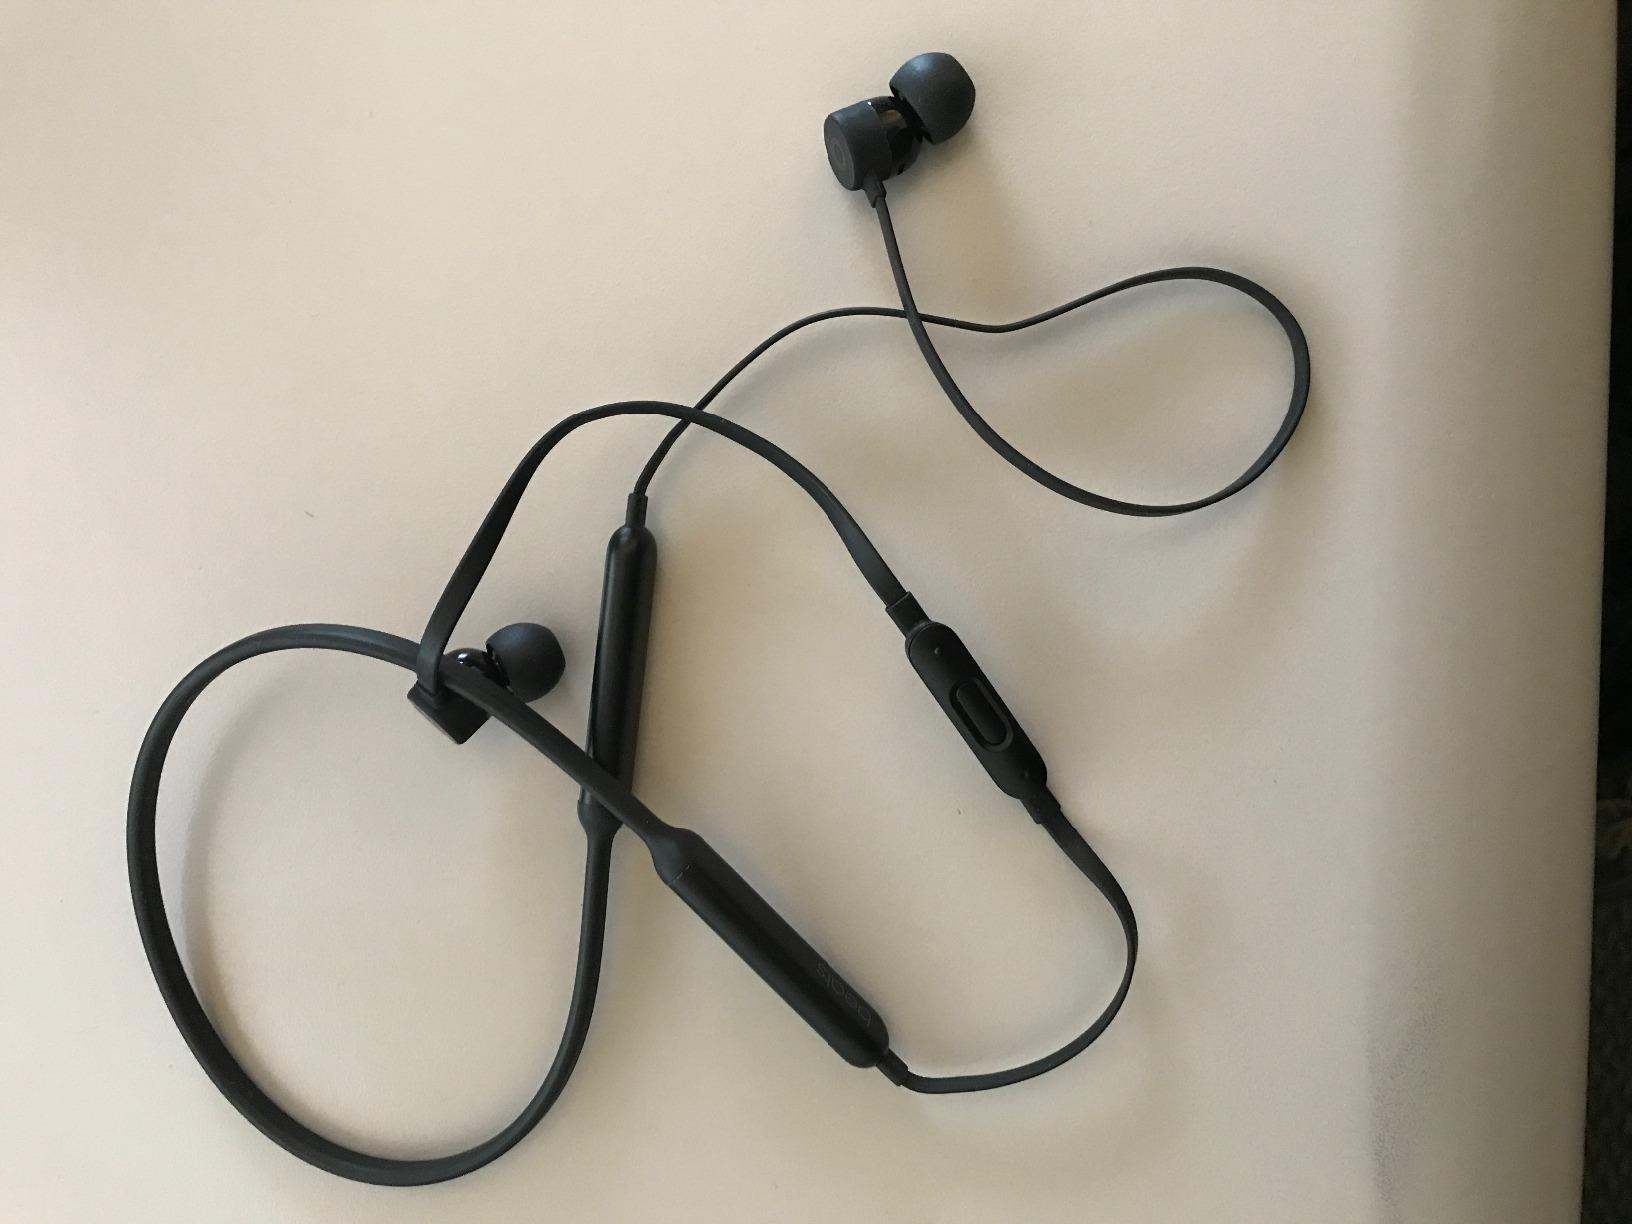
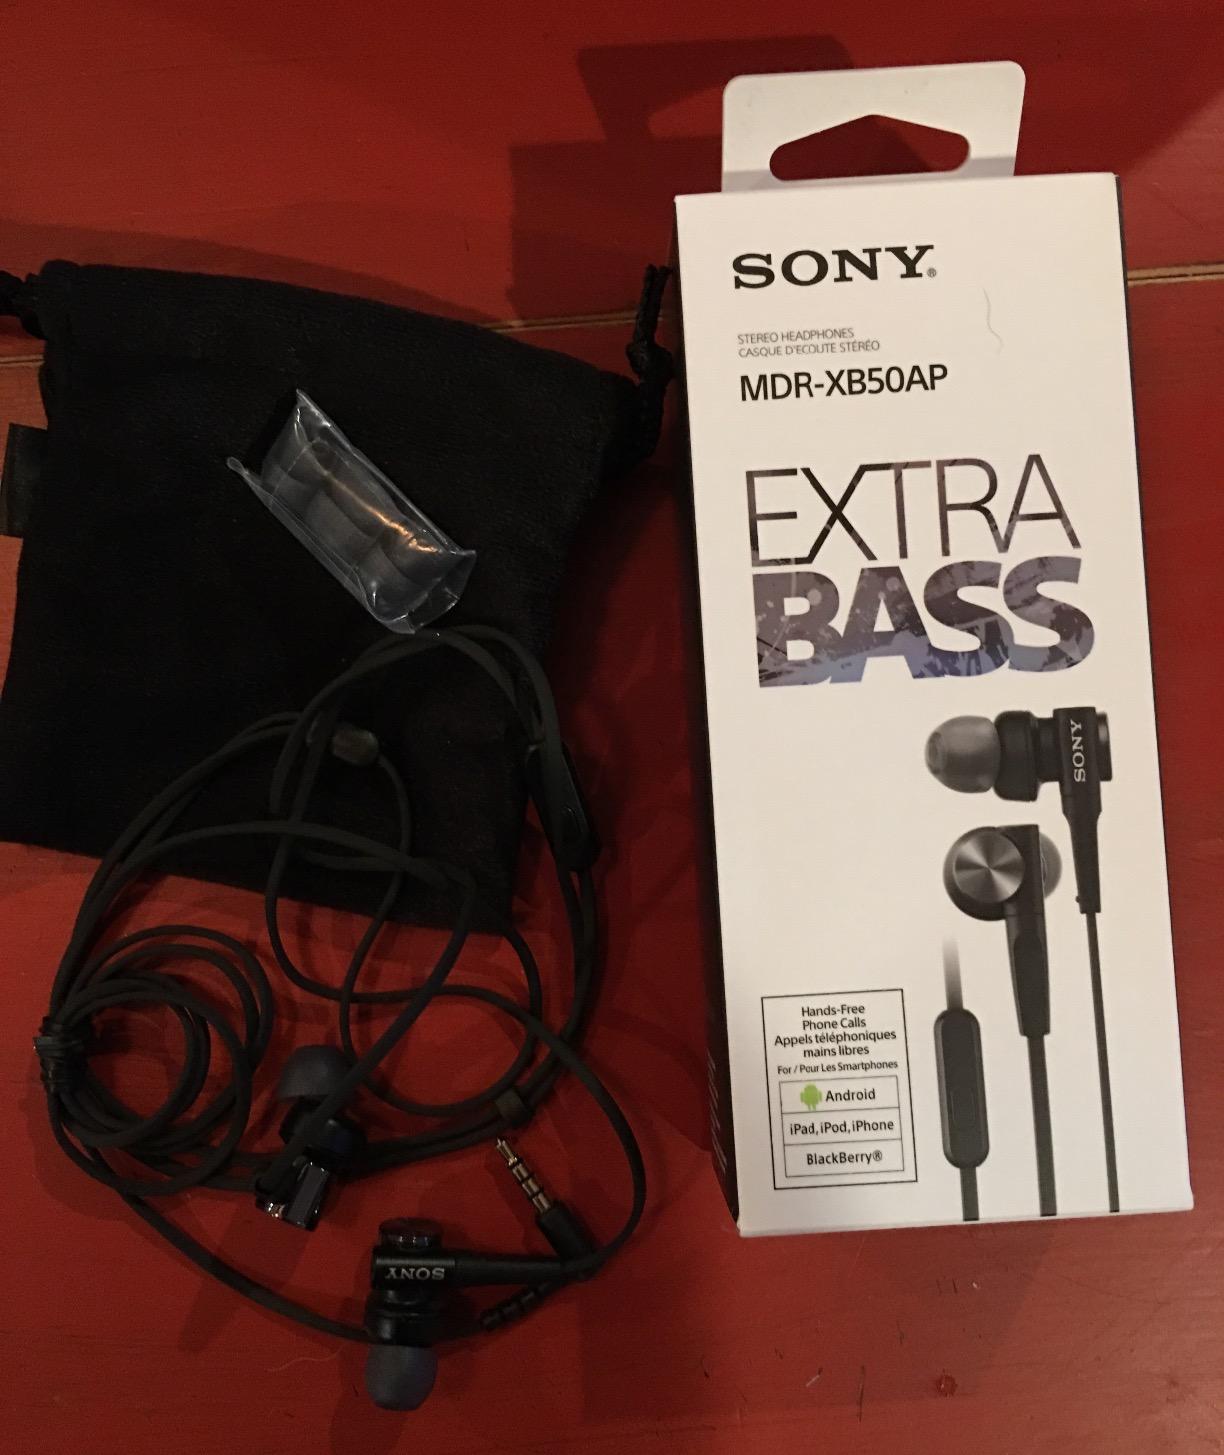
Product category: headphones
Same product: no